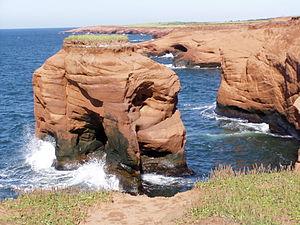
Stack sculpté par la mer à Cap-au-Trou, Fatima, Île de Cap-aux-Meules, Îles-de-la-Madeleine, Québec, Canada .
Le tourisme aux Îles-de-la-Madeleine est une composante de l'activité économique de cette région, l'économie tourne aux alentours de 50 millions de dollars chaque année et près de 60 000 visiteurs par année. Les îles de la Madeleine sont situées dans le golfe du Saint-Laurent. Les îles ont des dunes et des plages de sable fin. La pêche est une activité typique aux Îles-de-la-Madeleine.